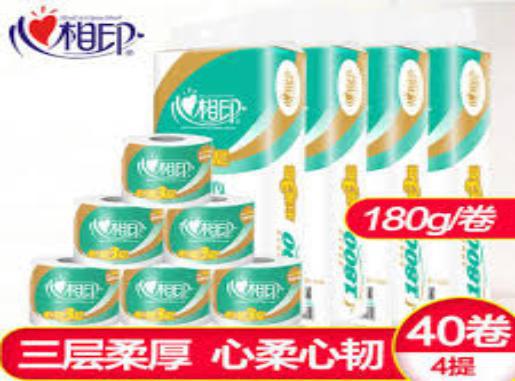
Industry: Necessities